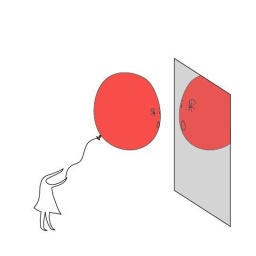
Balloon girl and her reflection in a mirror